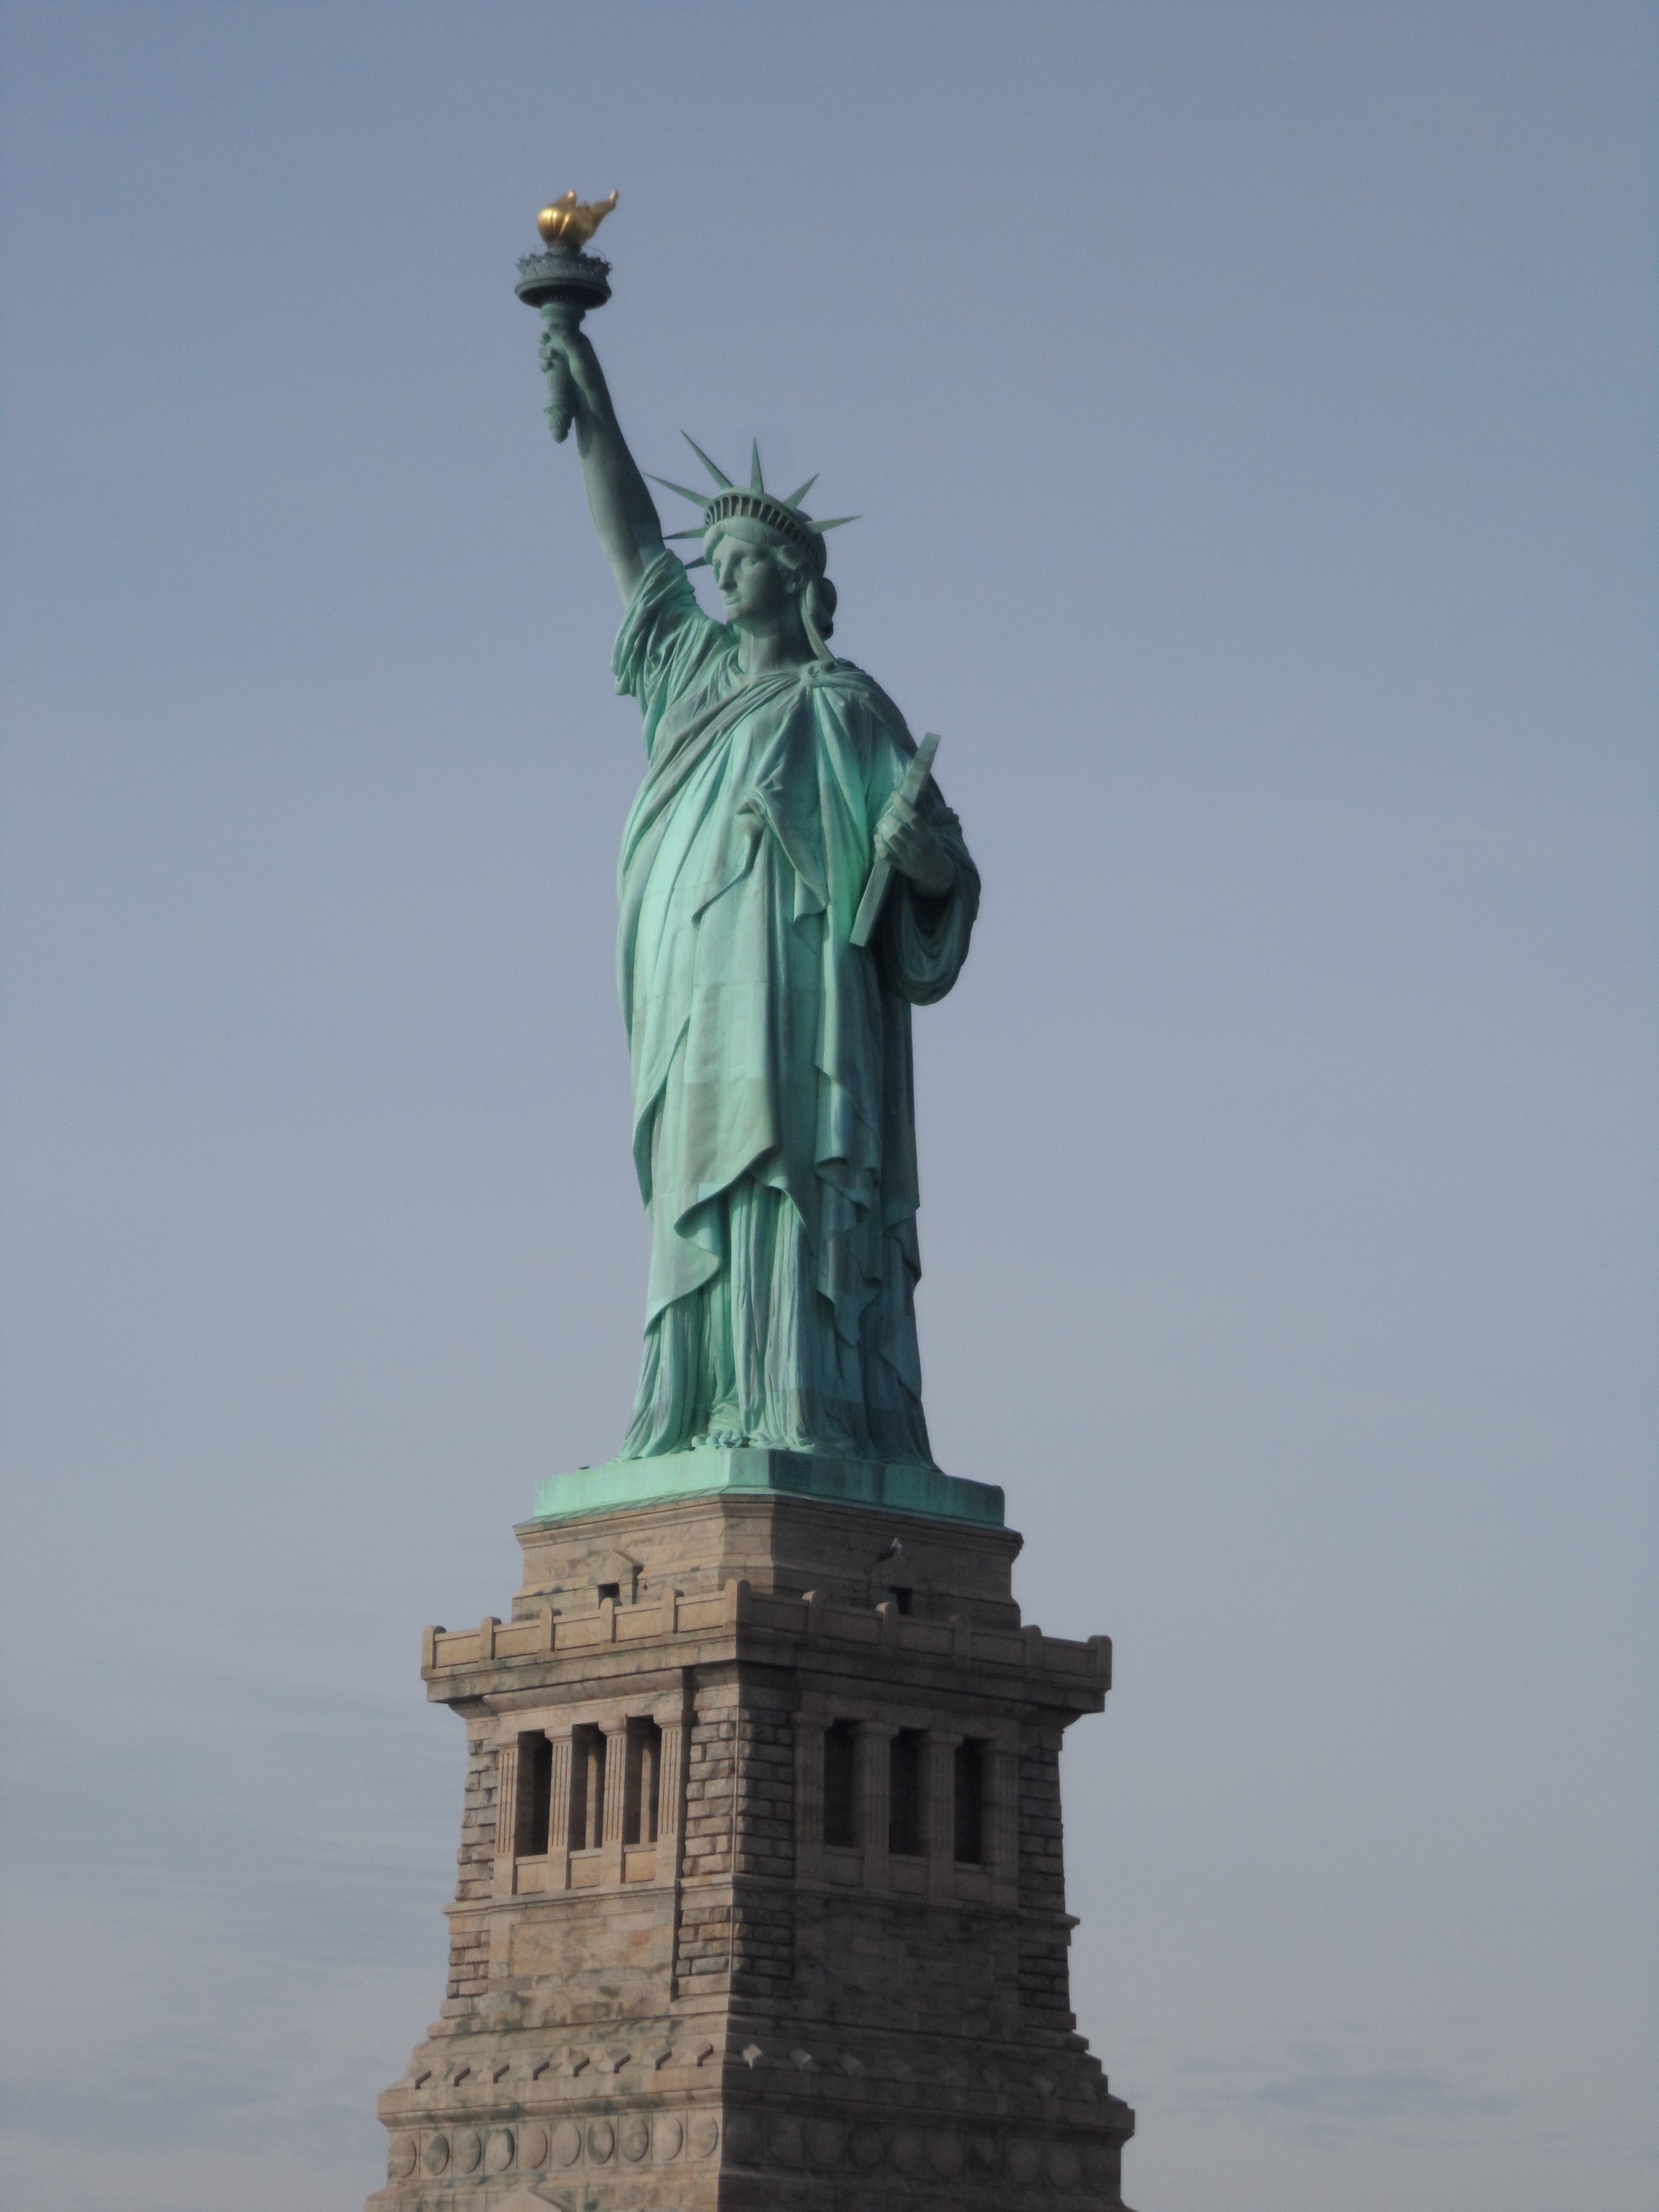
view, city, new york, manhattan, monument, panorama, statue, statue of liberty, nyc, landmark, freedom, united states, sculpture, memorial, art, temple, ancient history